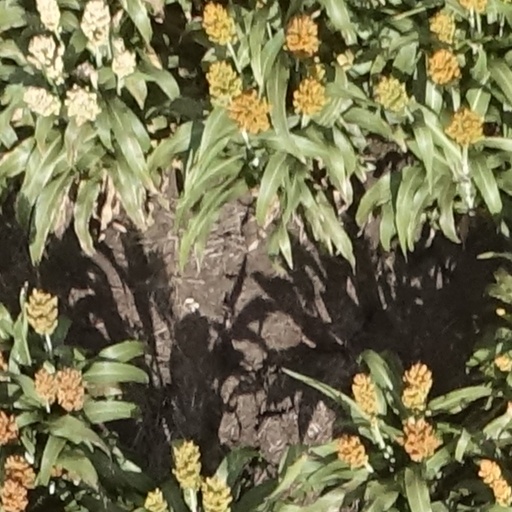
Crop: sorghum